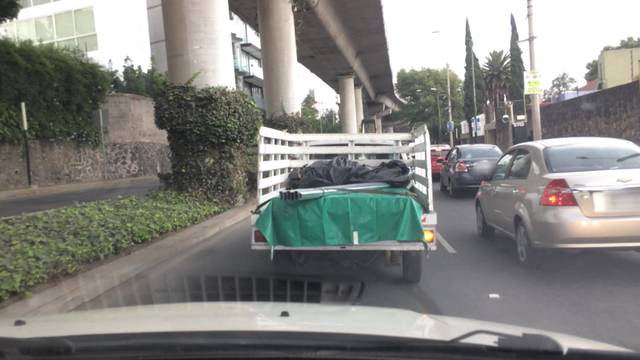
Region: Mexico
Coordinates: 19.356, -99.202